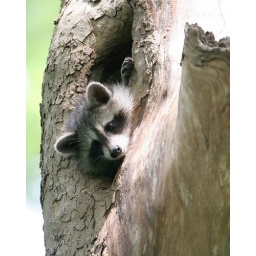
Young Raccoons resting in a den tree behind our house